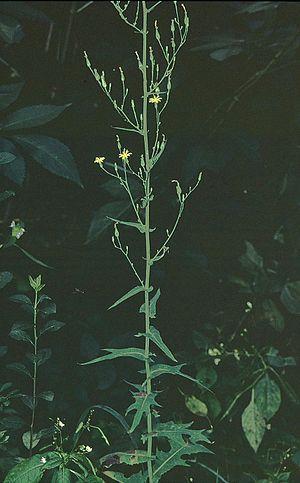
La laitue à feuilles de chêne, ou laitue de Chaix, est une espèce de plantes herbacées de la famille des Astéracées.
La laitue vireuse, ou laitue sauvage, est une espèce de laitue à feuilles allongées et craquantes, indigeste à maturité, mesurant de 50 à 200 cm.